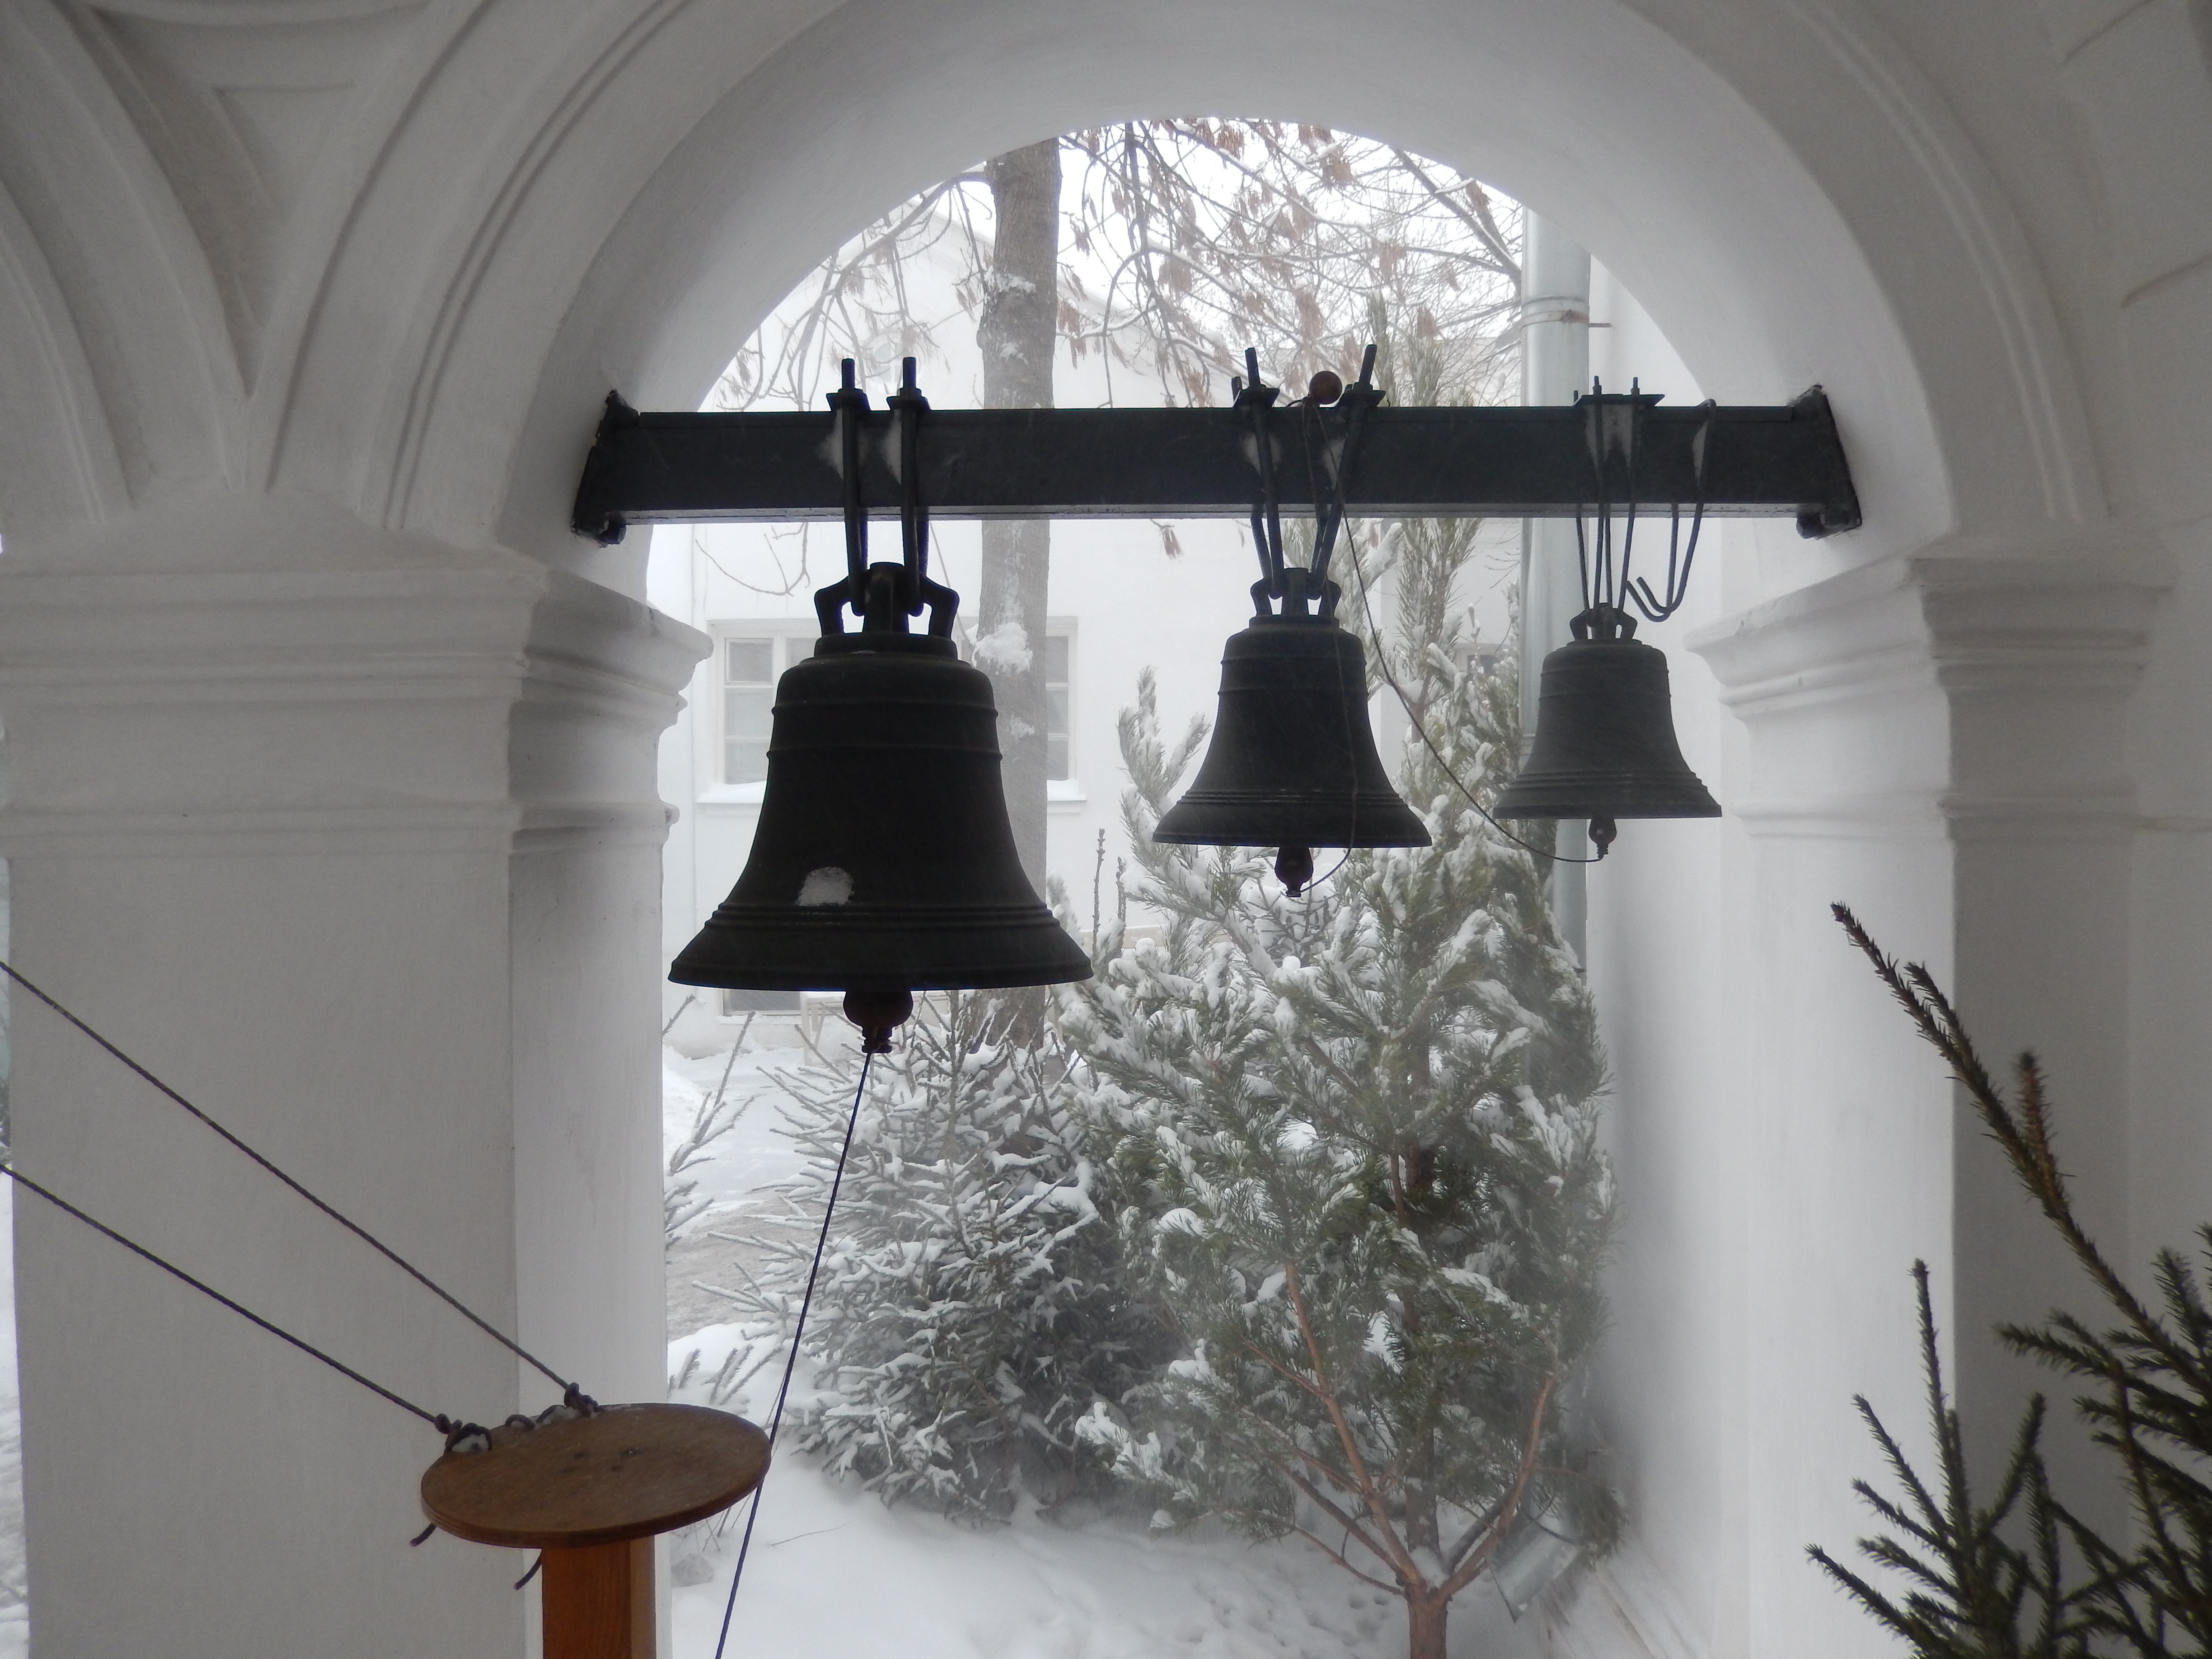
snow, winter, bell, religion, tourism, lighting, interior design, monastery, light fixture